Dreadlocks

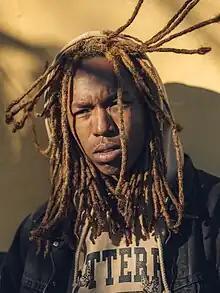
The rapper Mavi wearing dreadlocks

Hip Hop and rap artists such as Lauryn Hill, Lil Wayne, T-Pain, Snoop Dog, J-Cole, Wiz Khalifa, Chief Keef, Lil Jon, and other artists wear dreadlocks, which further popularized the hairstyle in the 1990s, early 2000s, and present day. Dreadlocks are a part of hip-hop fashion and reflect Black cultural music of liberation and identity. Many rappers and Afrobeat artists in Uganda wear locs, such as Navio, Delivad Julio, Fik Fameica, Vyper Ranking, Byaxy, Liam Voice, and other artists. From reggae music to hip hop, rap, and Afrobeat, Black artists in the African diaspora wear locs to display their Black identity and culture.